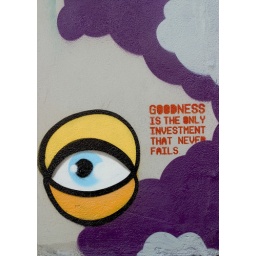
We need more street art here in Houston. (Mural on the side of a building in Venice Beach, CA)